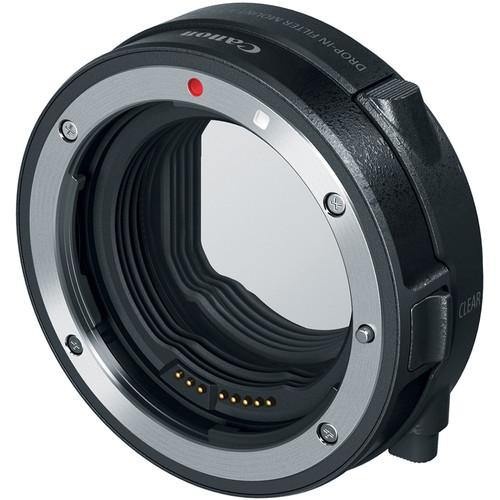
Canon EF-EOS R Drop-in Filter RF Lens Mount Adapter with Drop-in Variable ND Filter A
Extending the range of compatible lenses, the Canon Mount Adapter EF-EOS R is a lightweight, compact lens adapter designed for attaching any EF or EF-S-mount lens to the EOS R mirrorless digital camera. This simple adapter retains full autofocus and image stabilization capabilities and contains no optical components, thereby maintaining the original optical quality of the mounted lens.
Brand: Canon
Category: Cameras & Optics > Camera & Optic Accessories > Camera Lens Accessories > Lens & Filter Adapter Rings